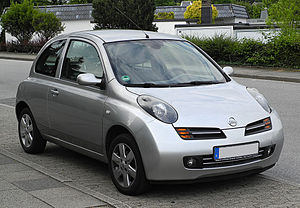
Nissan Micra / Micra (K12, 2002−2010)
Nissan Micra tredørs (2002−2005)
Nissan Micra er en siden 1982 i flere generationer fremstillet minibil fra den japanske bilfabrikant Nissan.